Japanese community of Paris

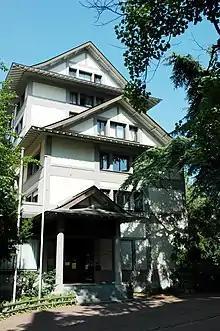
"Cité Universitaire", "Maison du Japon"

The Paris Metropolitan Area includes a Japanese community. In 2023, the official number of Japanese residents in Paris was 10,592, compared to 16,277 a decade prior.